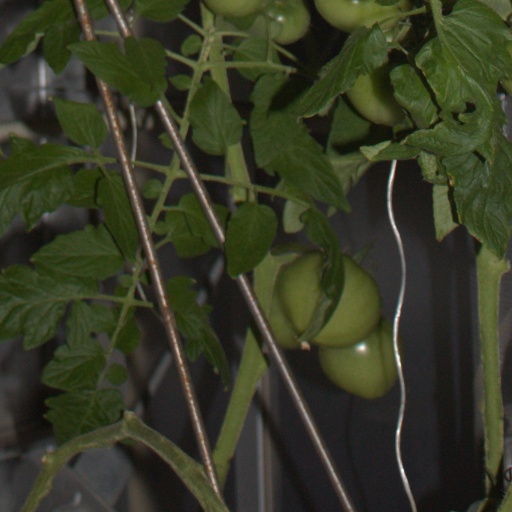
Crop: tomato